Heresy

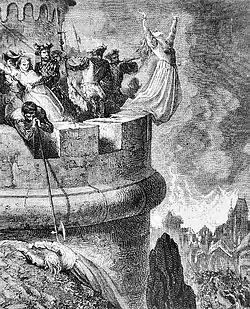
Massacre of the Waldensians of Mérindol in 1545

In the Catholic Church, obstinate and willful manifest heresy is considered to spiritually cut one off from the Church, meriting excommunication automatically ("latae sententiae"). The 1983 Code of Canon Law defines heresy as, “the obstinate denial or obstinate doubt after the reception of baptism of some truth which is to be believed by divine and Catholic faith”.